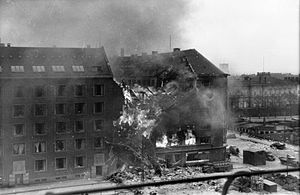
Shellhusbombardementet
Bombningen 21. marts 1945
Shellhusbombardementet var et bombeangreb udført af det britiske Royal Air Force mod Gestapos hovedkvarter i København den 21. marts 1945.